Dimension (data warehouse)

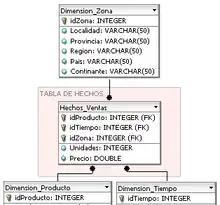
A dimension table in an OLAP cube with a star schema

A dimension is a structure that categorizes facts and measures in order to enable users to answer business questions. Commonly used dimensions are people, products, place and time. (Note: People and time sometimes are not modeled as dimensions.)